Gauchar

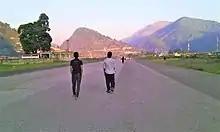
Gauchar Airport morning view

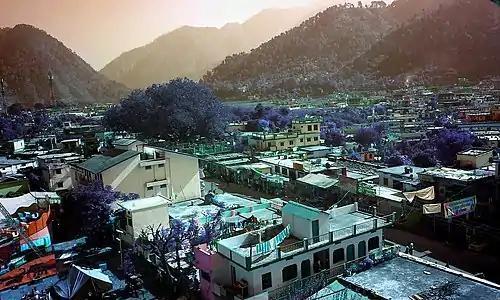
Gauchar Town During Gauchar Mela

India census, Gauchar had a population of 7303. Males constitute 58% of the population and females 42%. Gauchar has an average literacy rate of 81%, higher than the national average of 59.5%: male literacy is 85%, and female literacy is 76%. In Gauchar, 12% of the population is under 6 years of age.